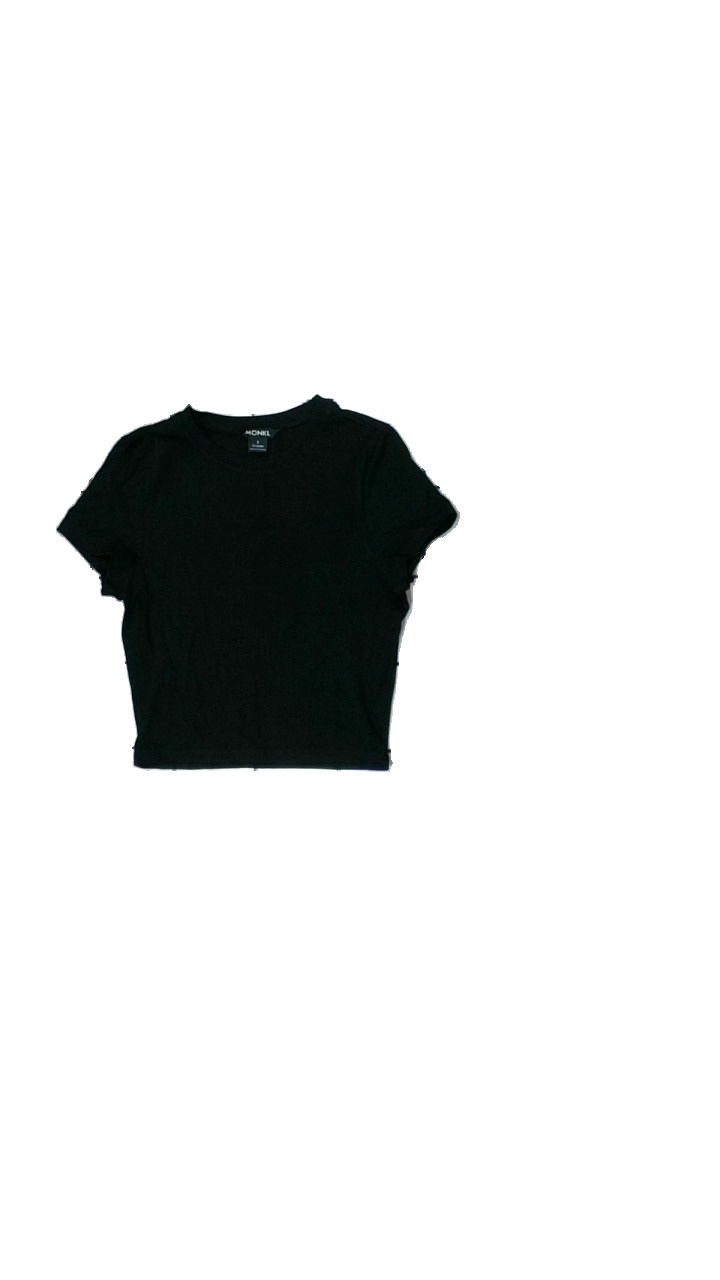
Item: T-shirt (Ladies)
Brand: Monki
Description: svart croppad t-shirt
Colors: Black
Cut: Cropped
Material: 100% cotton
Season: All
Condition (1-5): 5
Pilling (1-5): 5
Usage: Reuse
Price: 50-100